Wood type

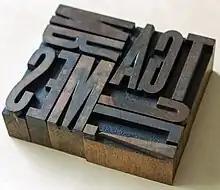
Wood type in close-up

In letterpress printing, wood type is movable type made out of wood. First used in China for printing body text, wood type became popular during the nineteenth century for making large display typefaces for printing posters, because it was lighter and cheaper than large sizes of metal type.